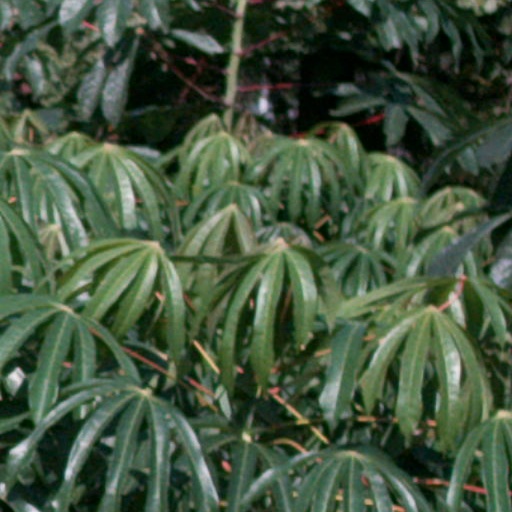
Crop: cassava